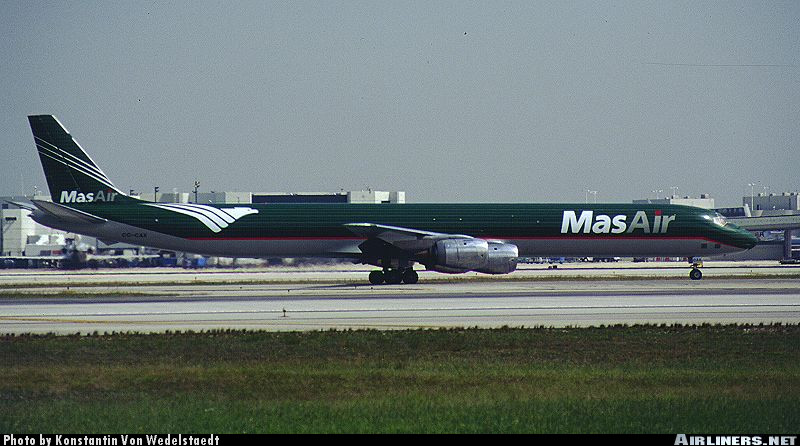
Vehicle type: Planes